Kenny Peterson

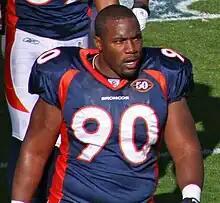
Peterson with the Denver Broncos in 2009

James Kenneth Peterson (born November 21, 1978) is an American former professional football player who was a defensive end in the National Football League (NFL). He was selected by the Green Bay Packers in the third round of the 2003 NFL draft. He played college football for the Ohio State Buckeyes.